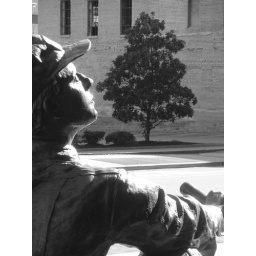
the oarsman in black and white